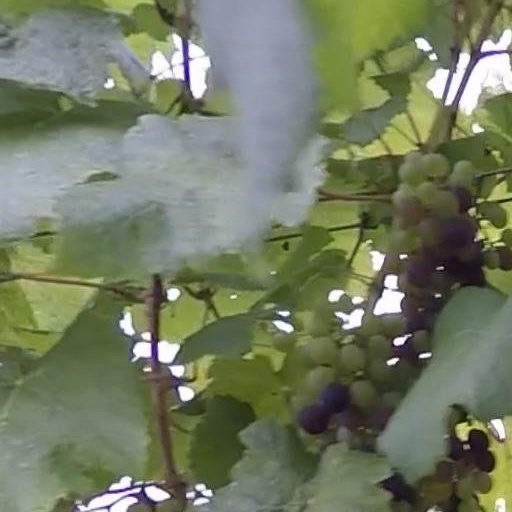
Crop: grape